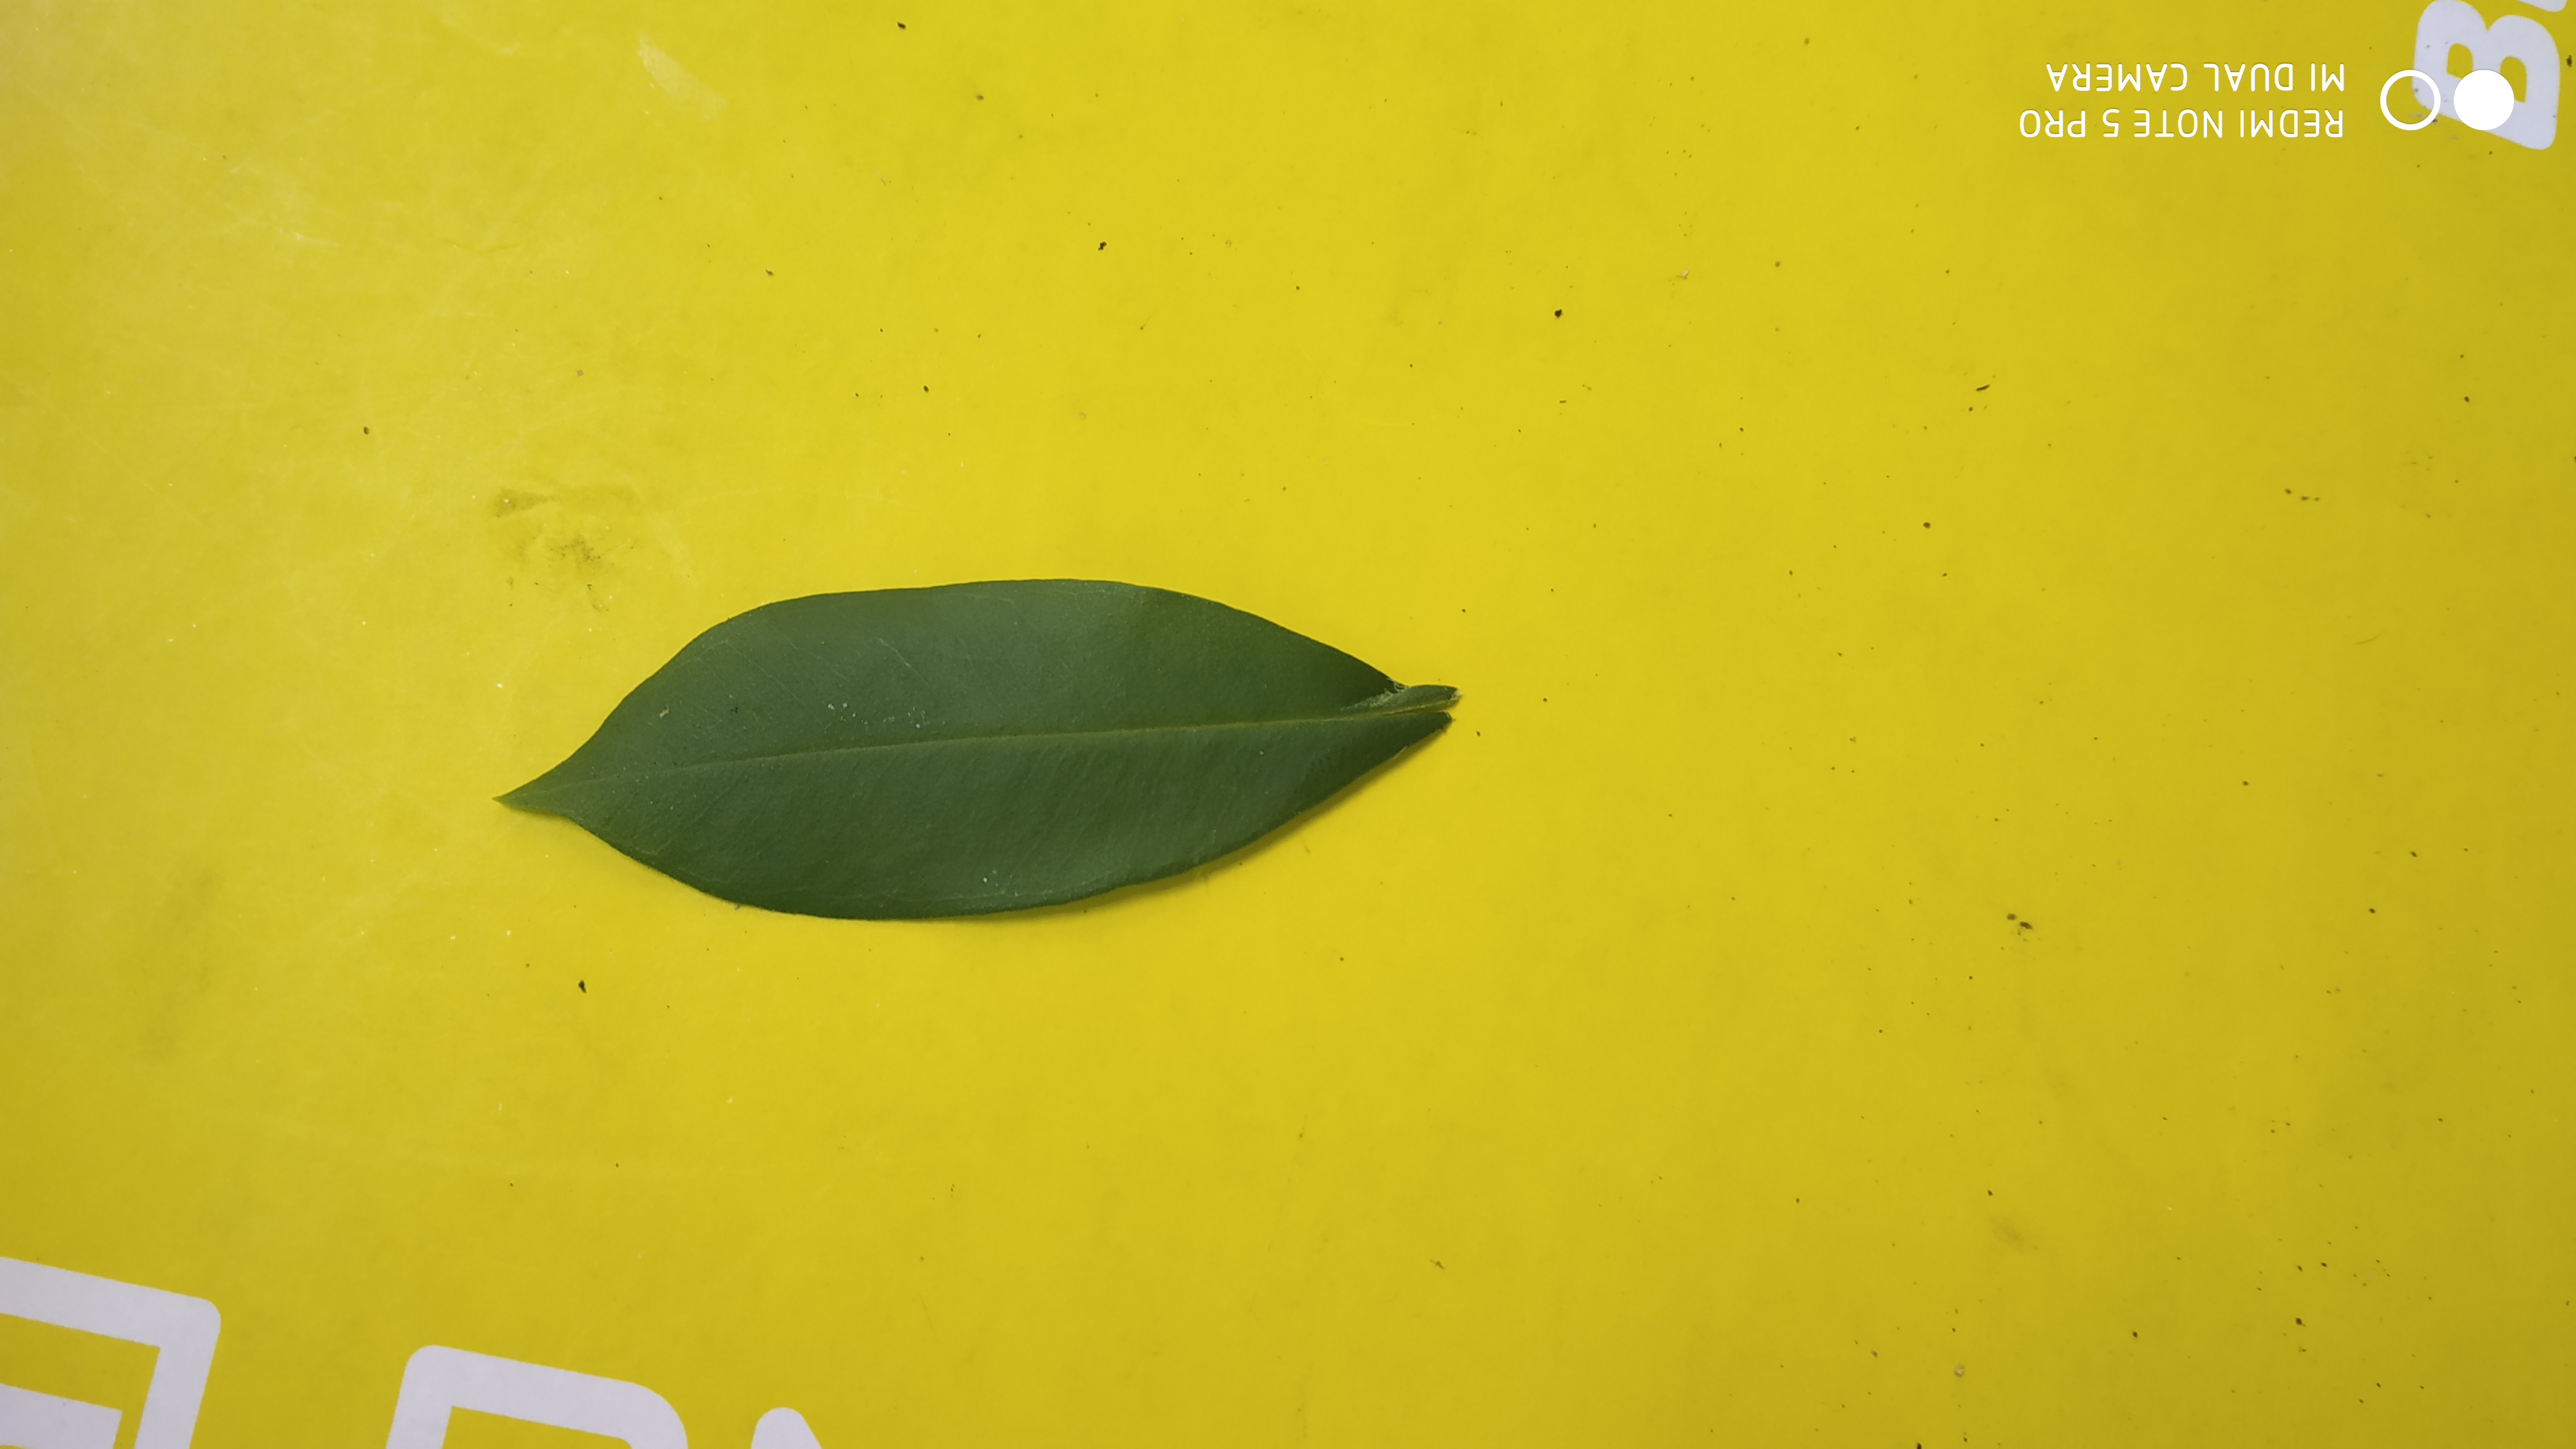
Plant: Nerale